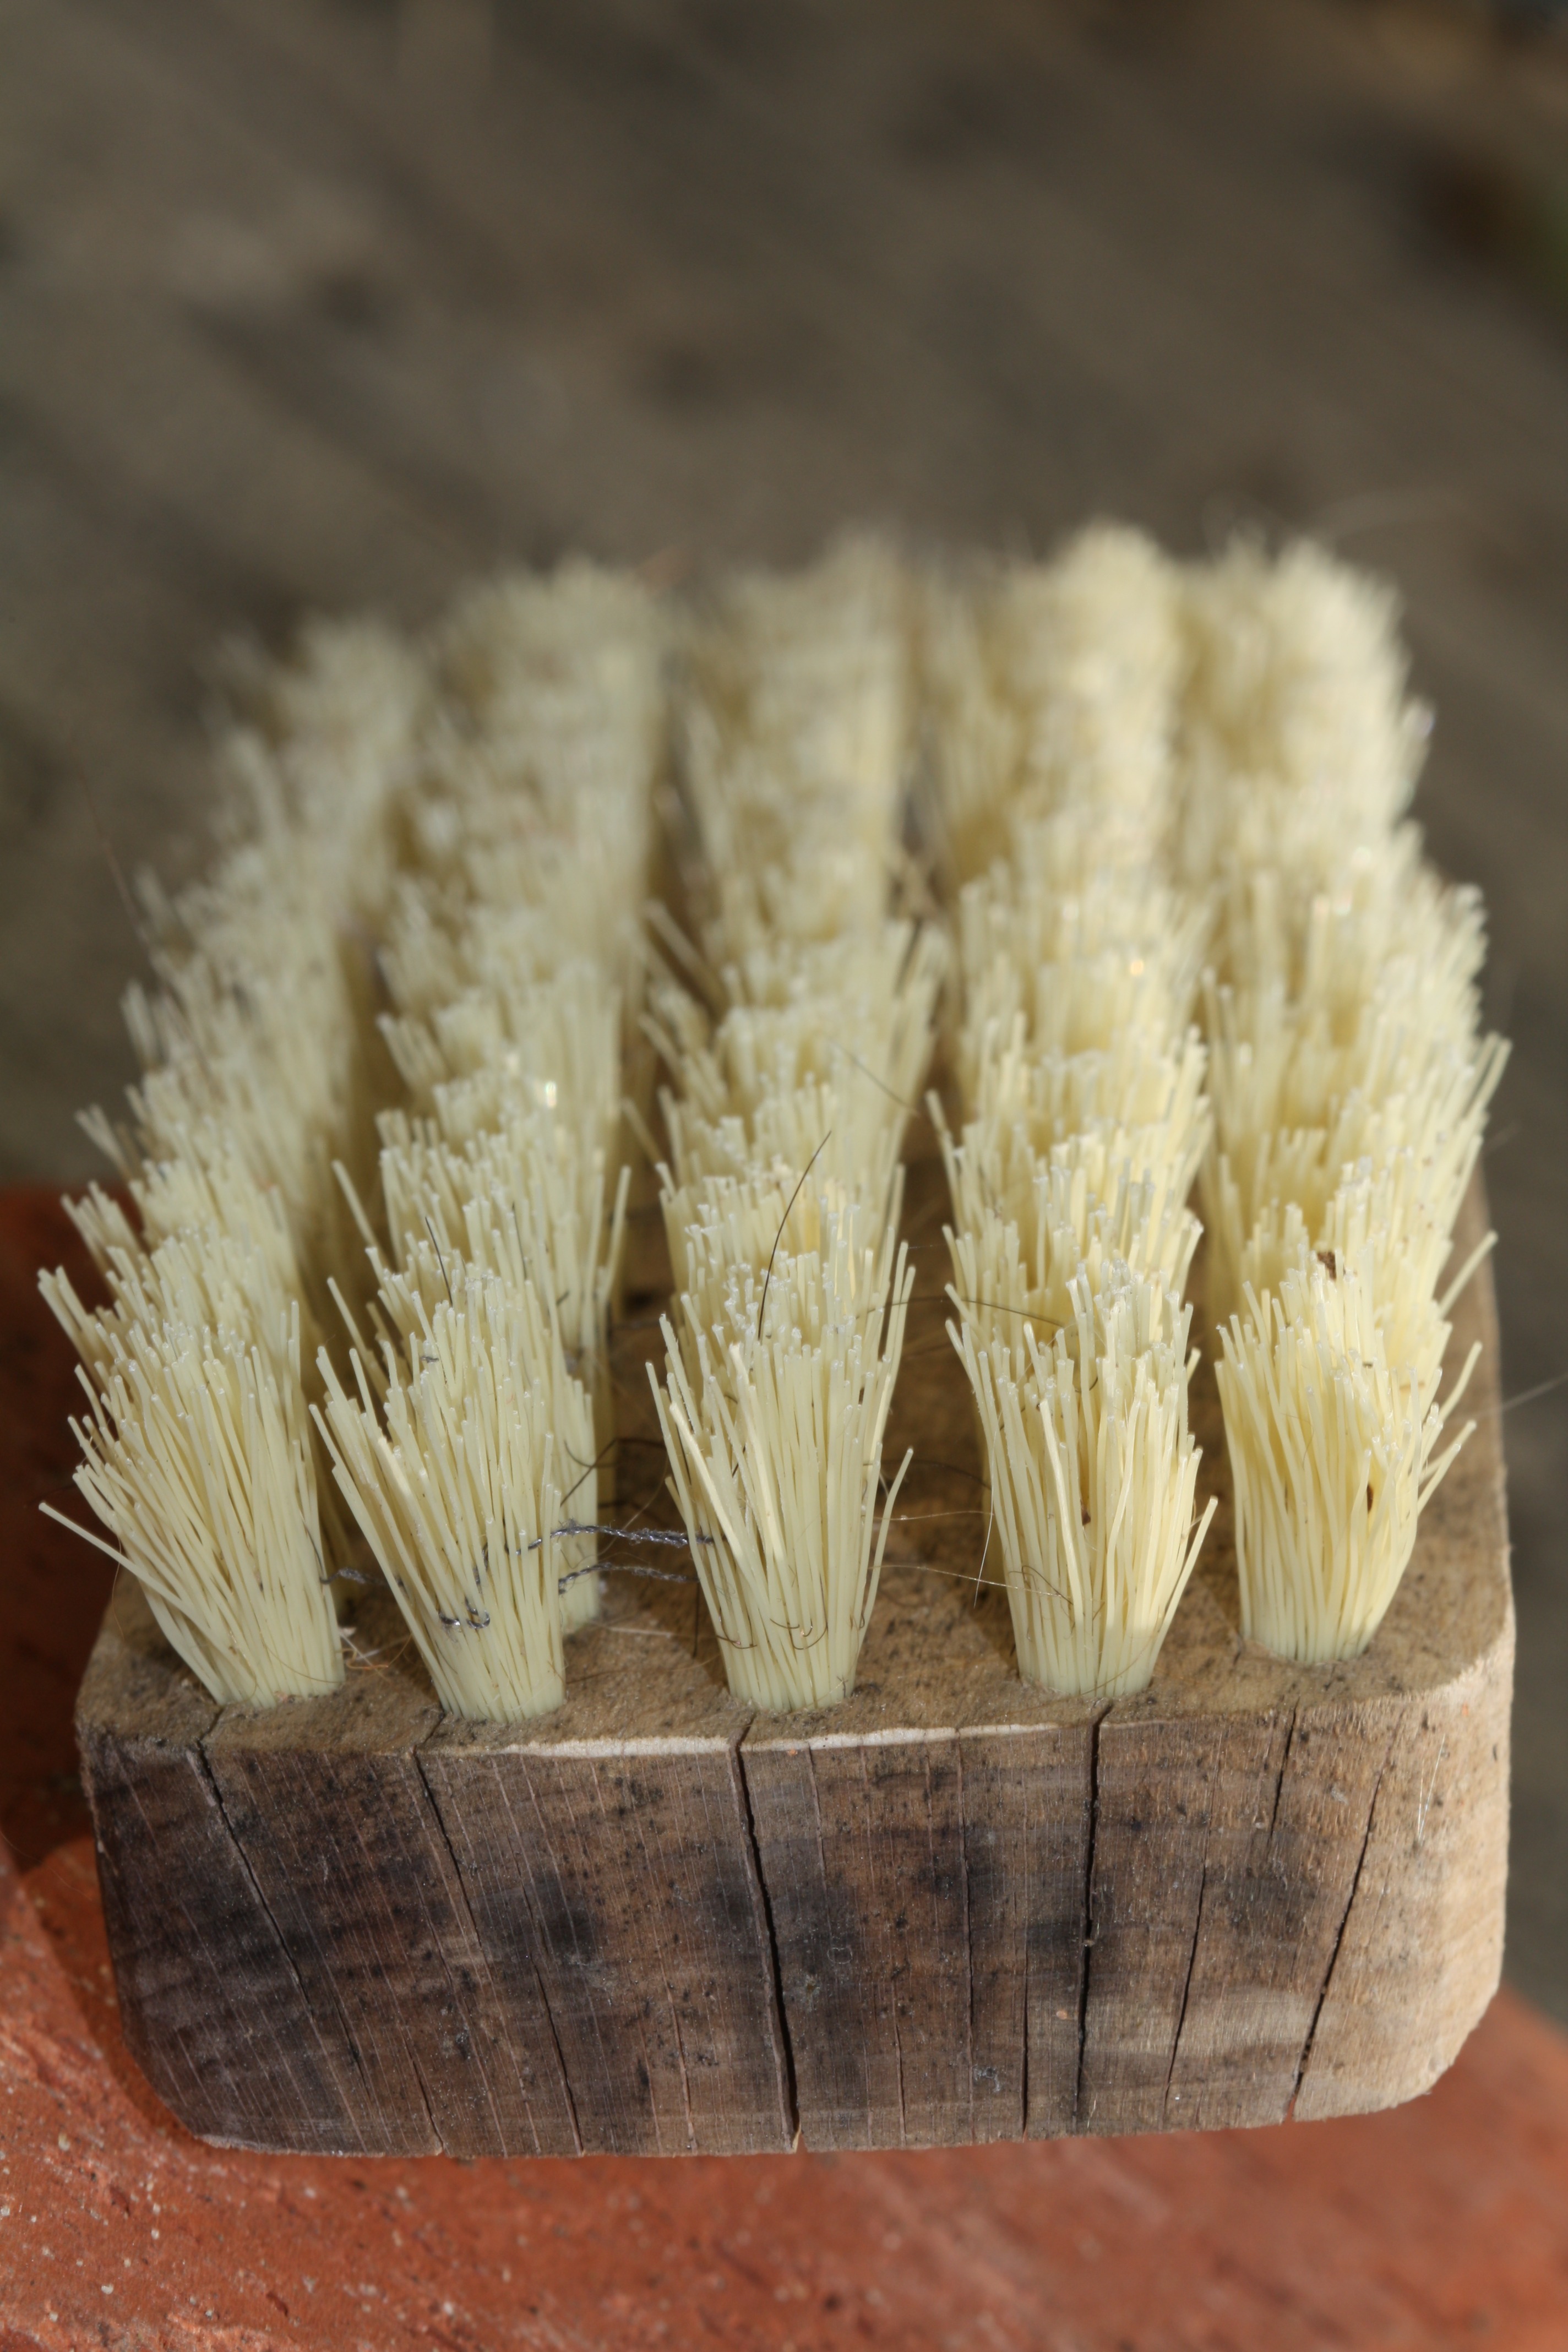
plant, wood, brush, dish, food, produce, clean, close, coconut, bristles, flowering plant, commodity, striegel, grass family, land plant, food grain, schuhbuerste